Cultural depictions of cats

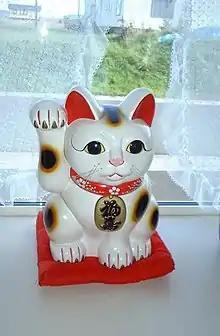
A typical "maneki-neko"

Cats that were favored pets during the Chinese Song dynasty were long-haired cats for catching rats, and cats with yellow-and-white fur called 'lion-cats', who were valued simply as cute pets. Cats could be pampered with items bought from the market such as "cat-nests", and were often fed fish that were advertised in the market specifically for cats.